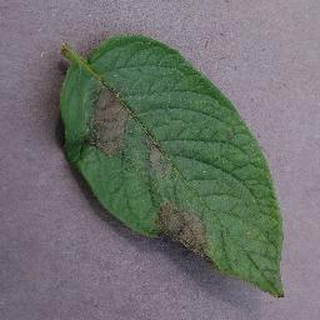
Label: potato_late_blight